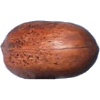
Label: nut_pecan